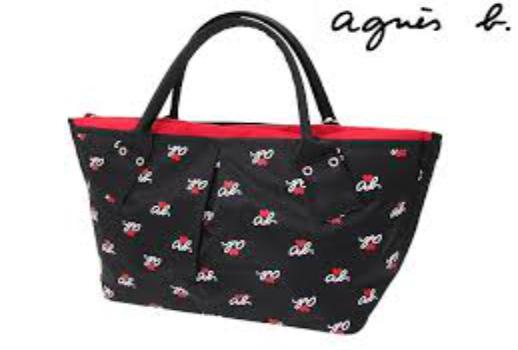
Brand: Agnes b
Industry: Clothes